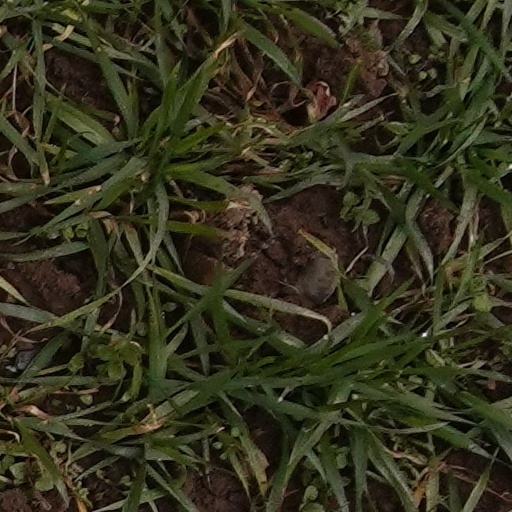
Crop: wheat